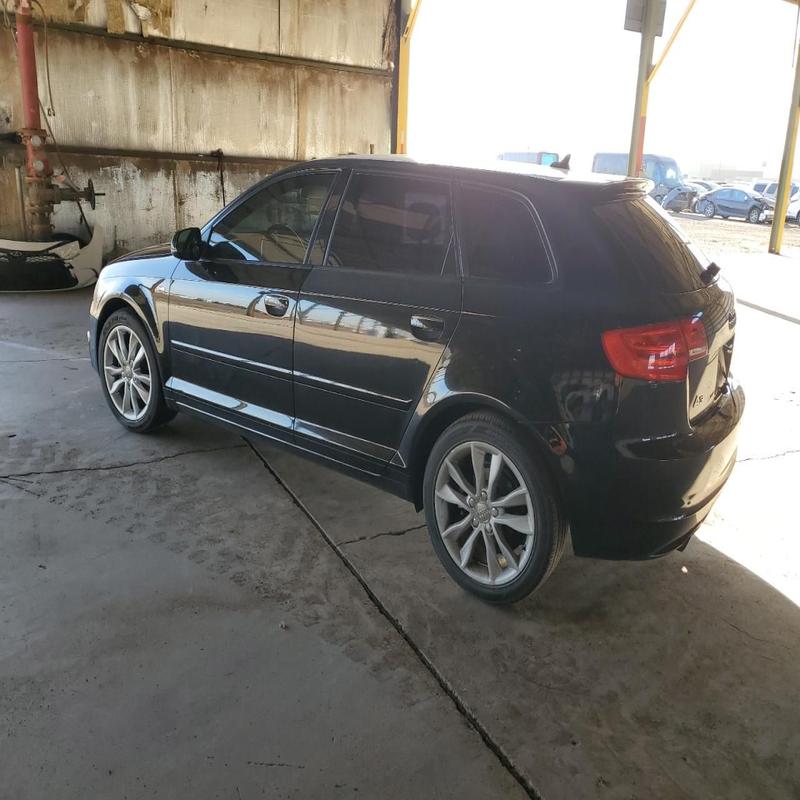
Aucun dommage détecté.
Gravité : aucun